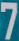
Number: 7